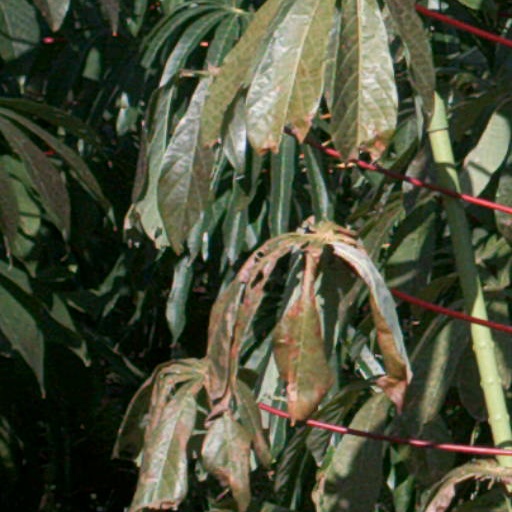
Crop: cassava